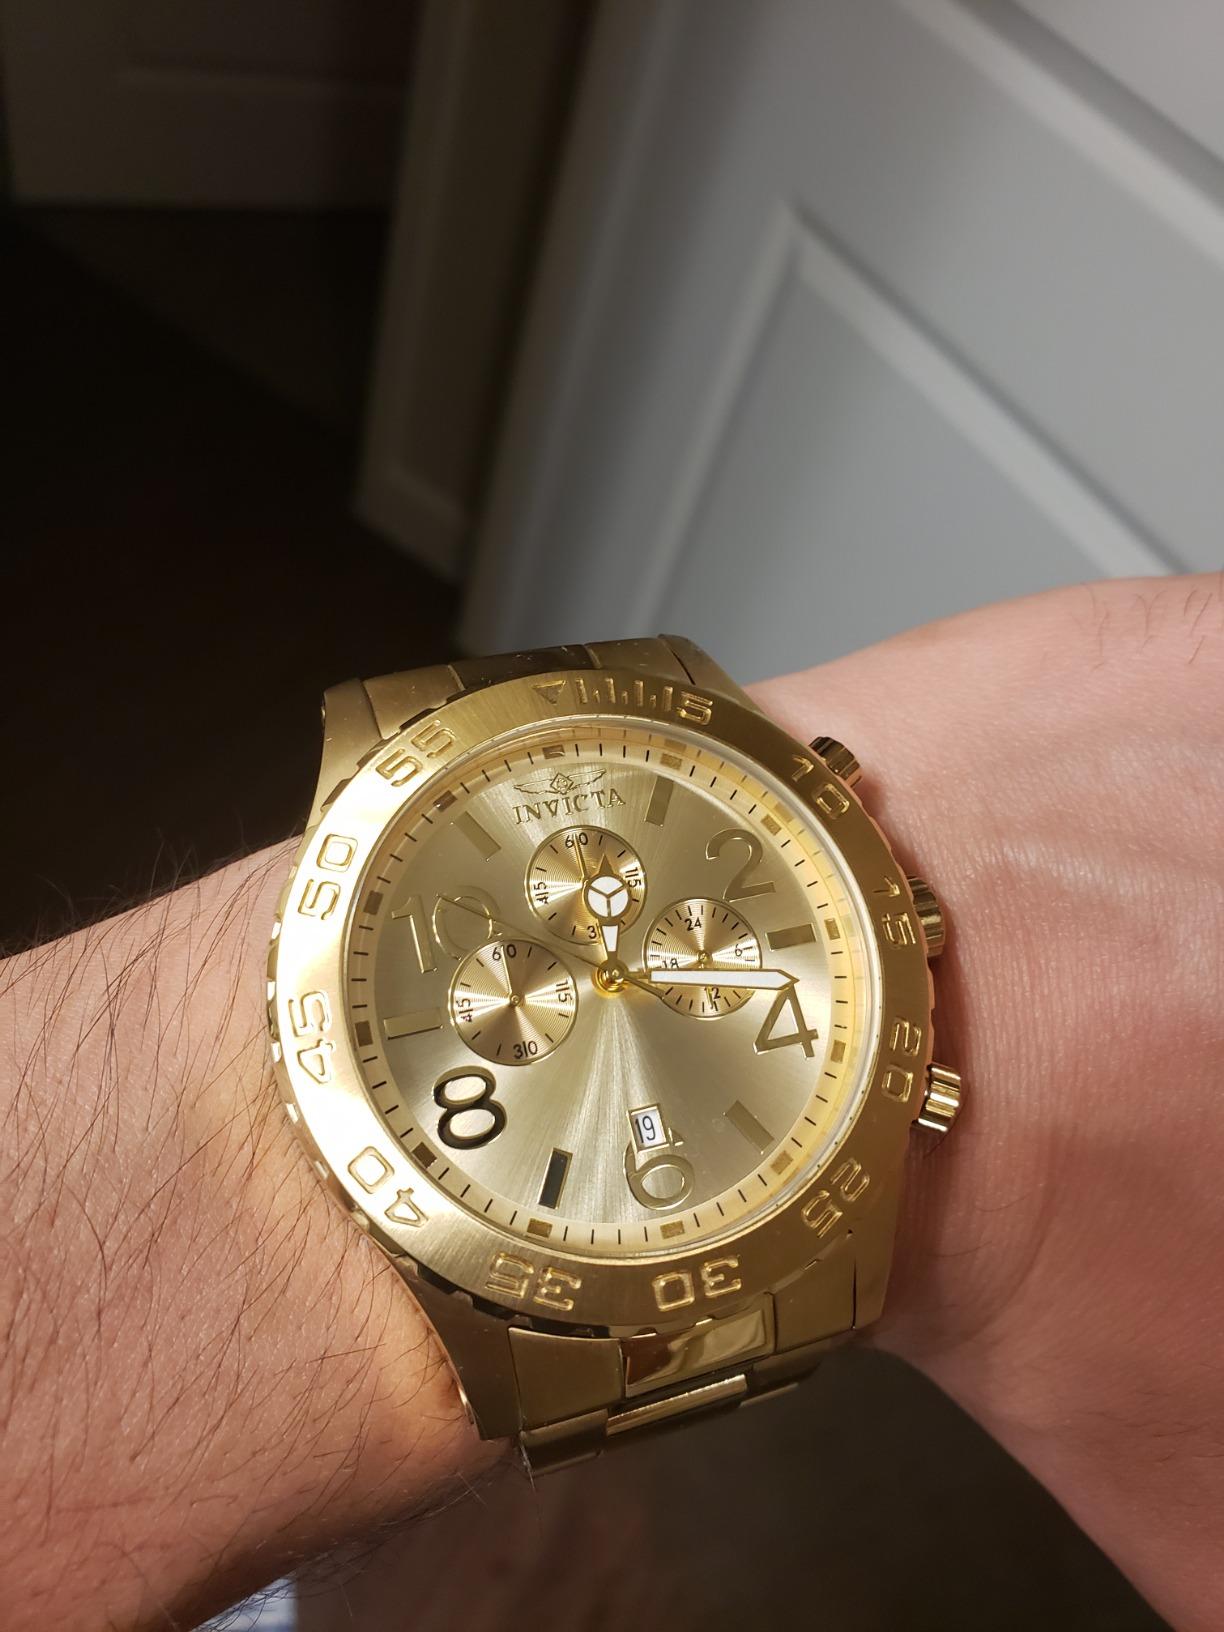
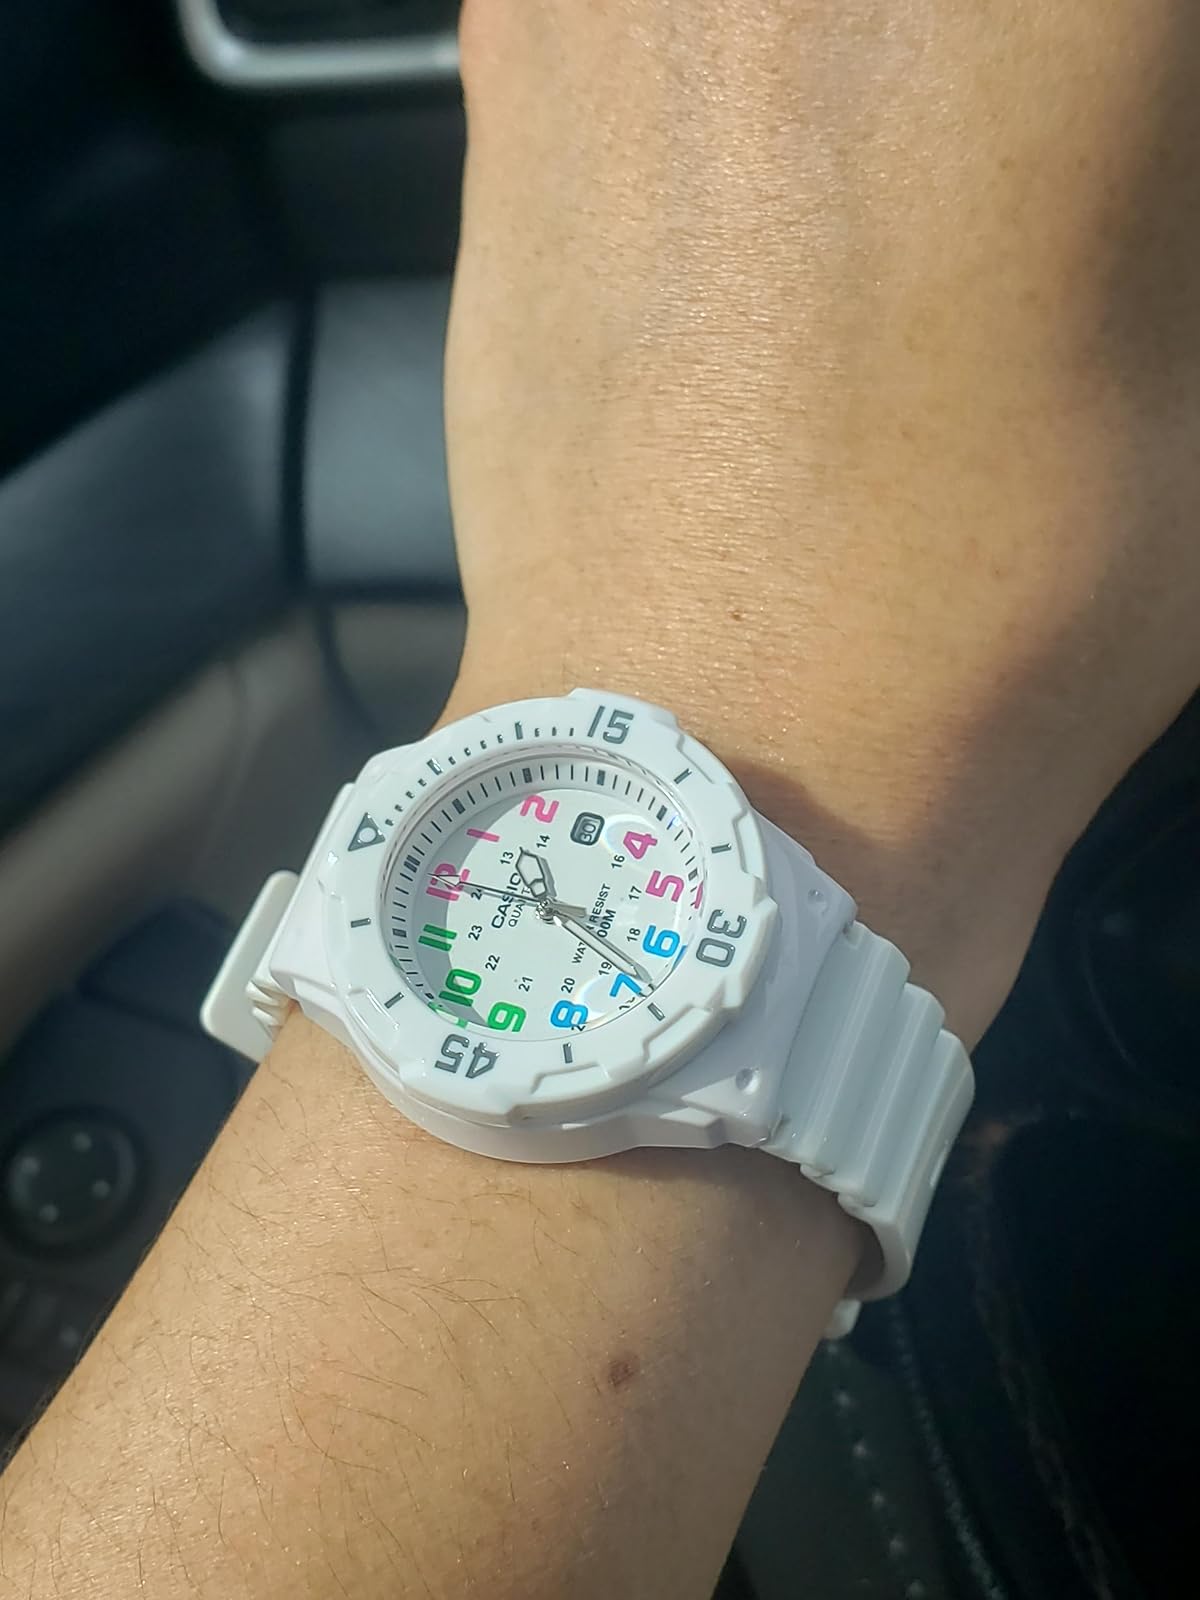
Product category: accessories_watch
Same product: no